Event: Nepal Earthquake
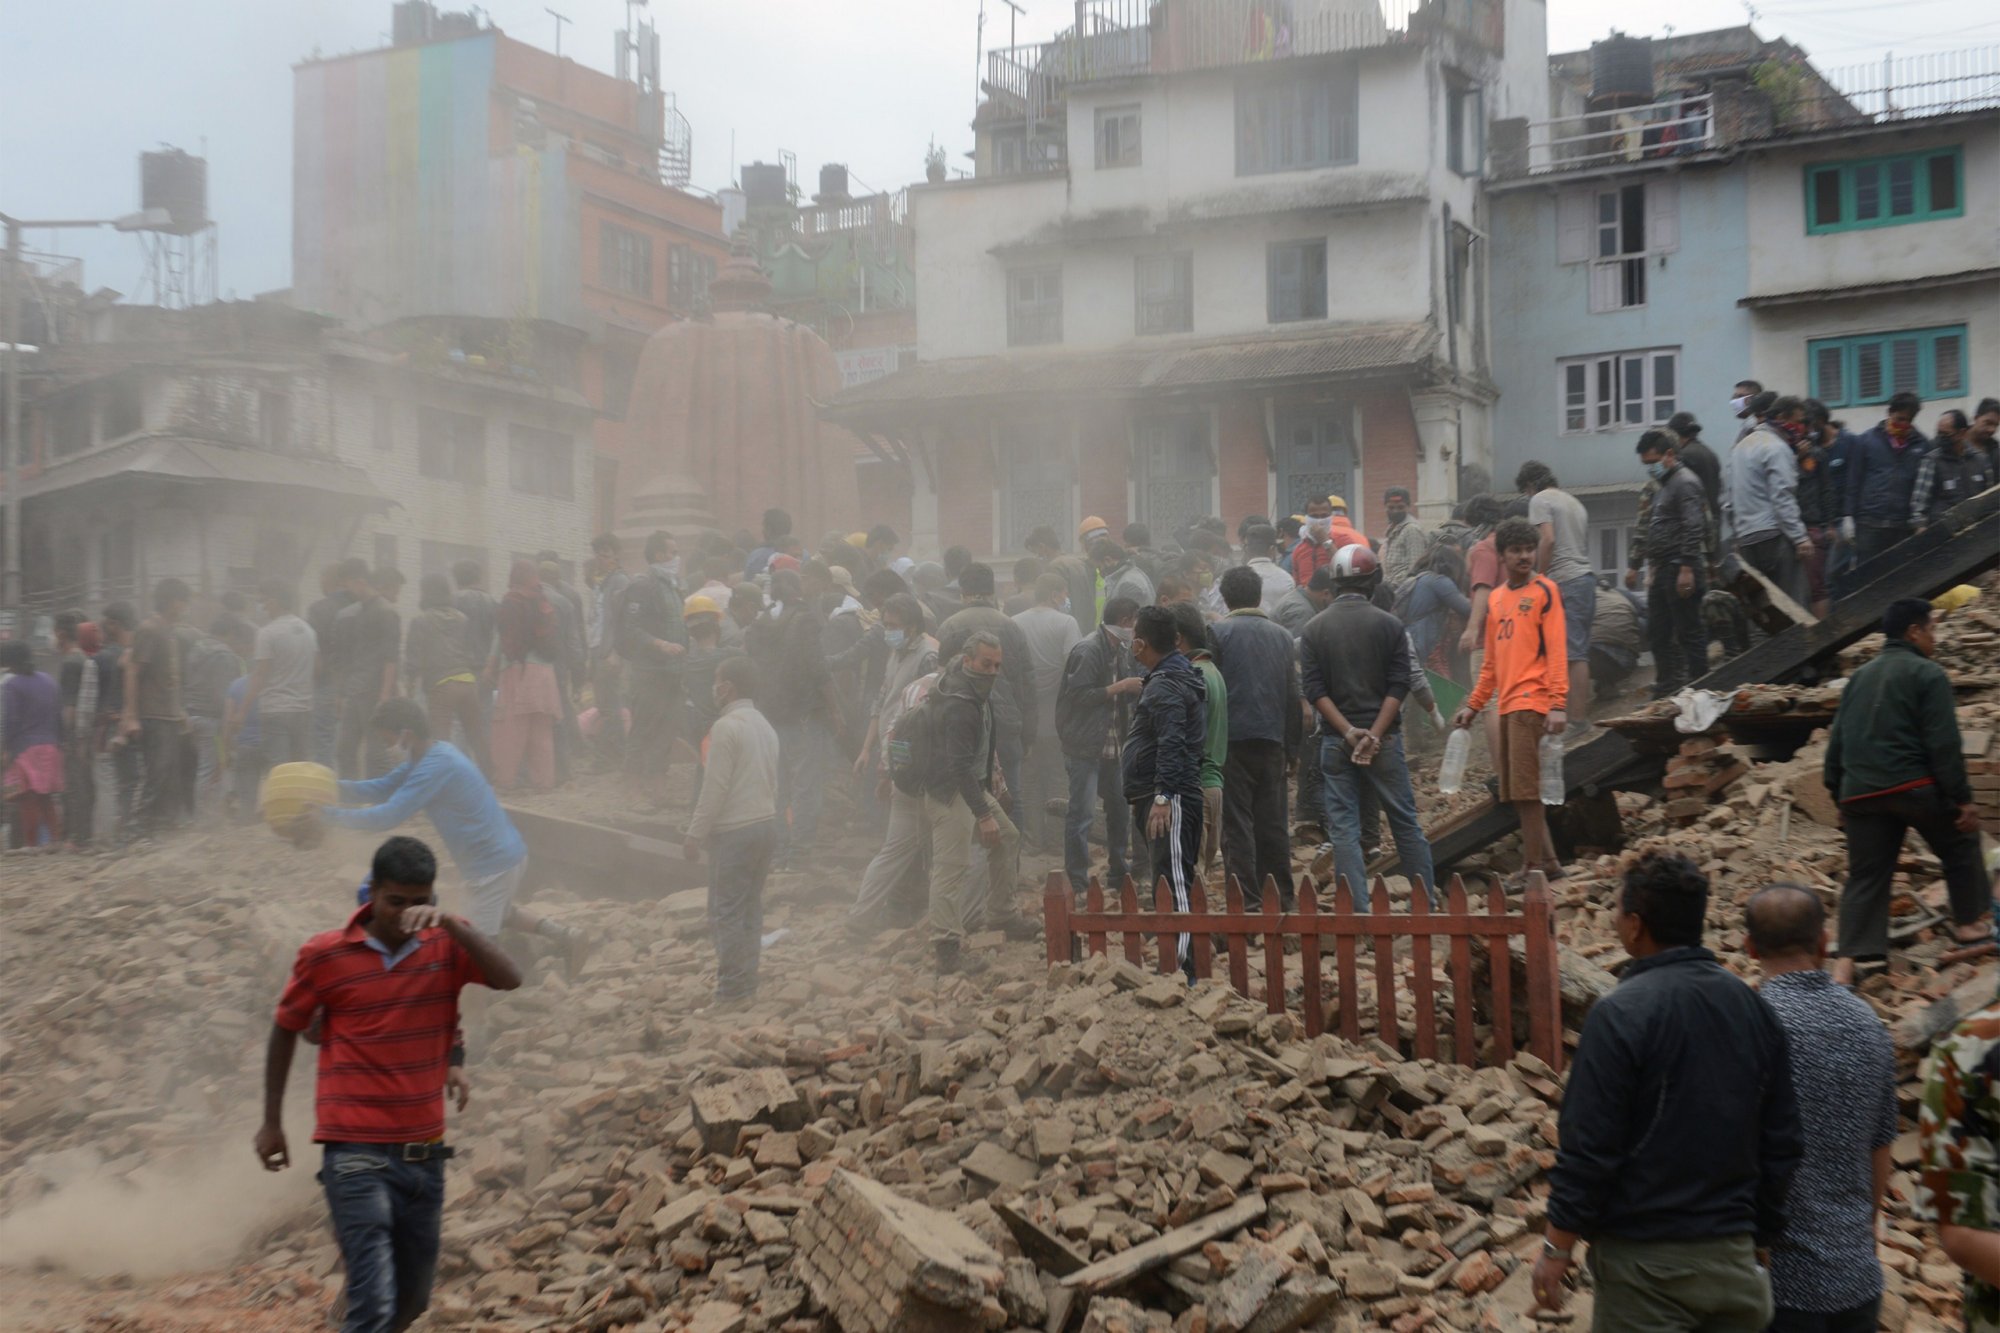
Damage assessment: damage